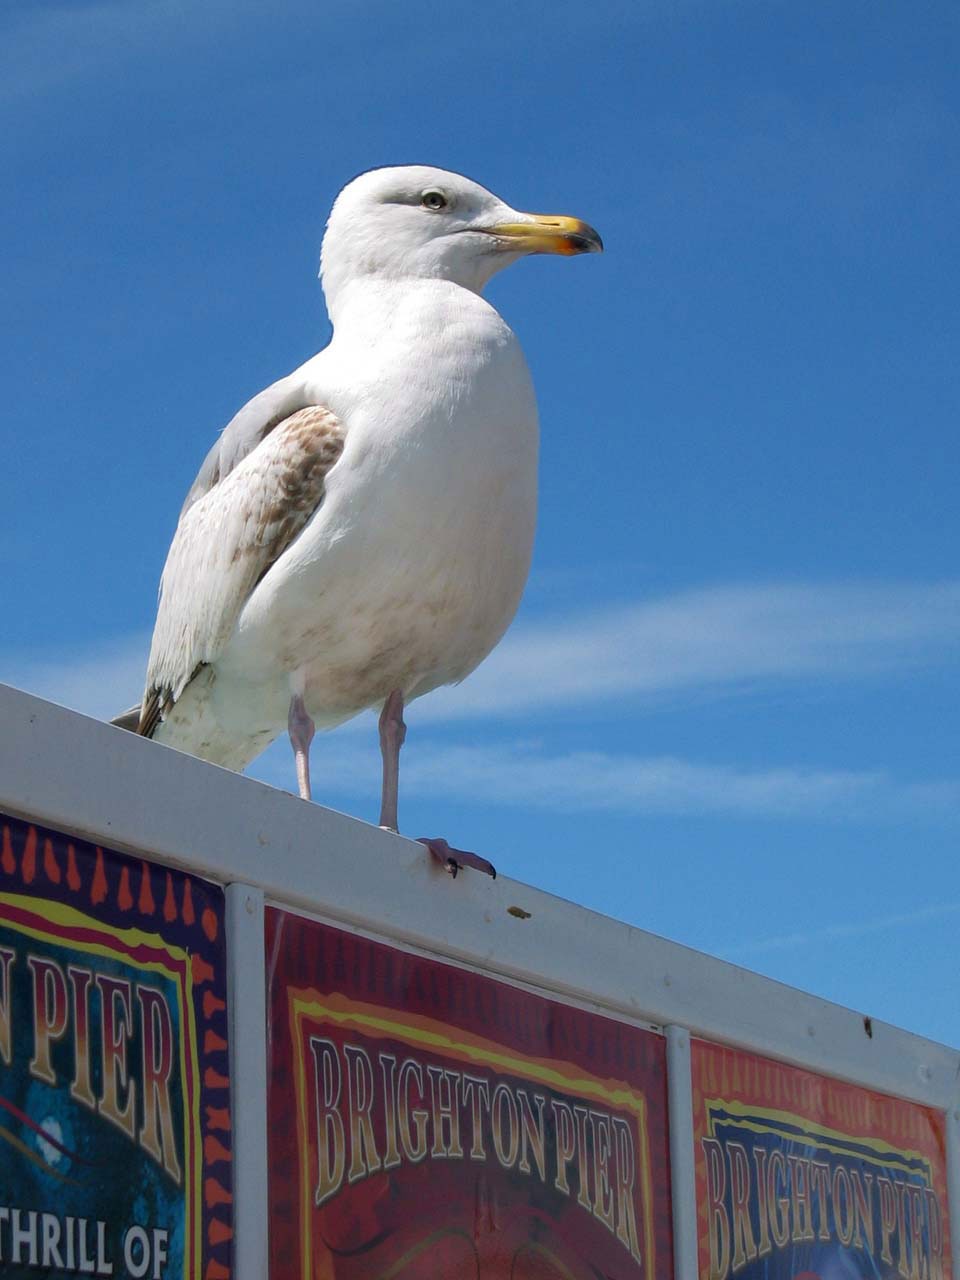
bird, pier, seabird, seagull, seaside, gull, beak, vertebrate, sussex, brighton, charadriiformes